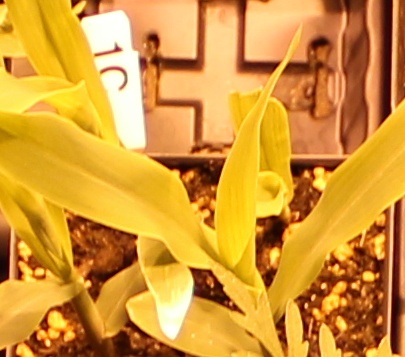
Label: Corn